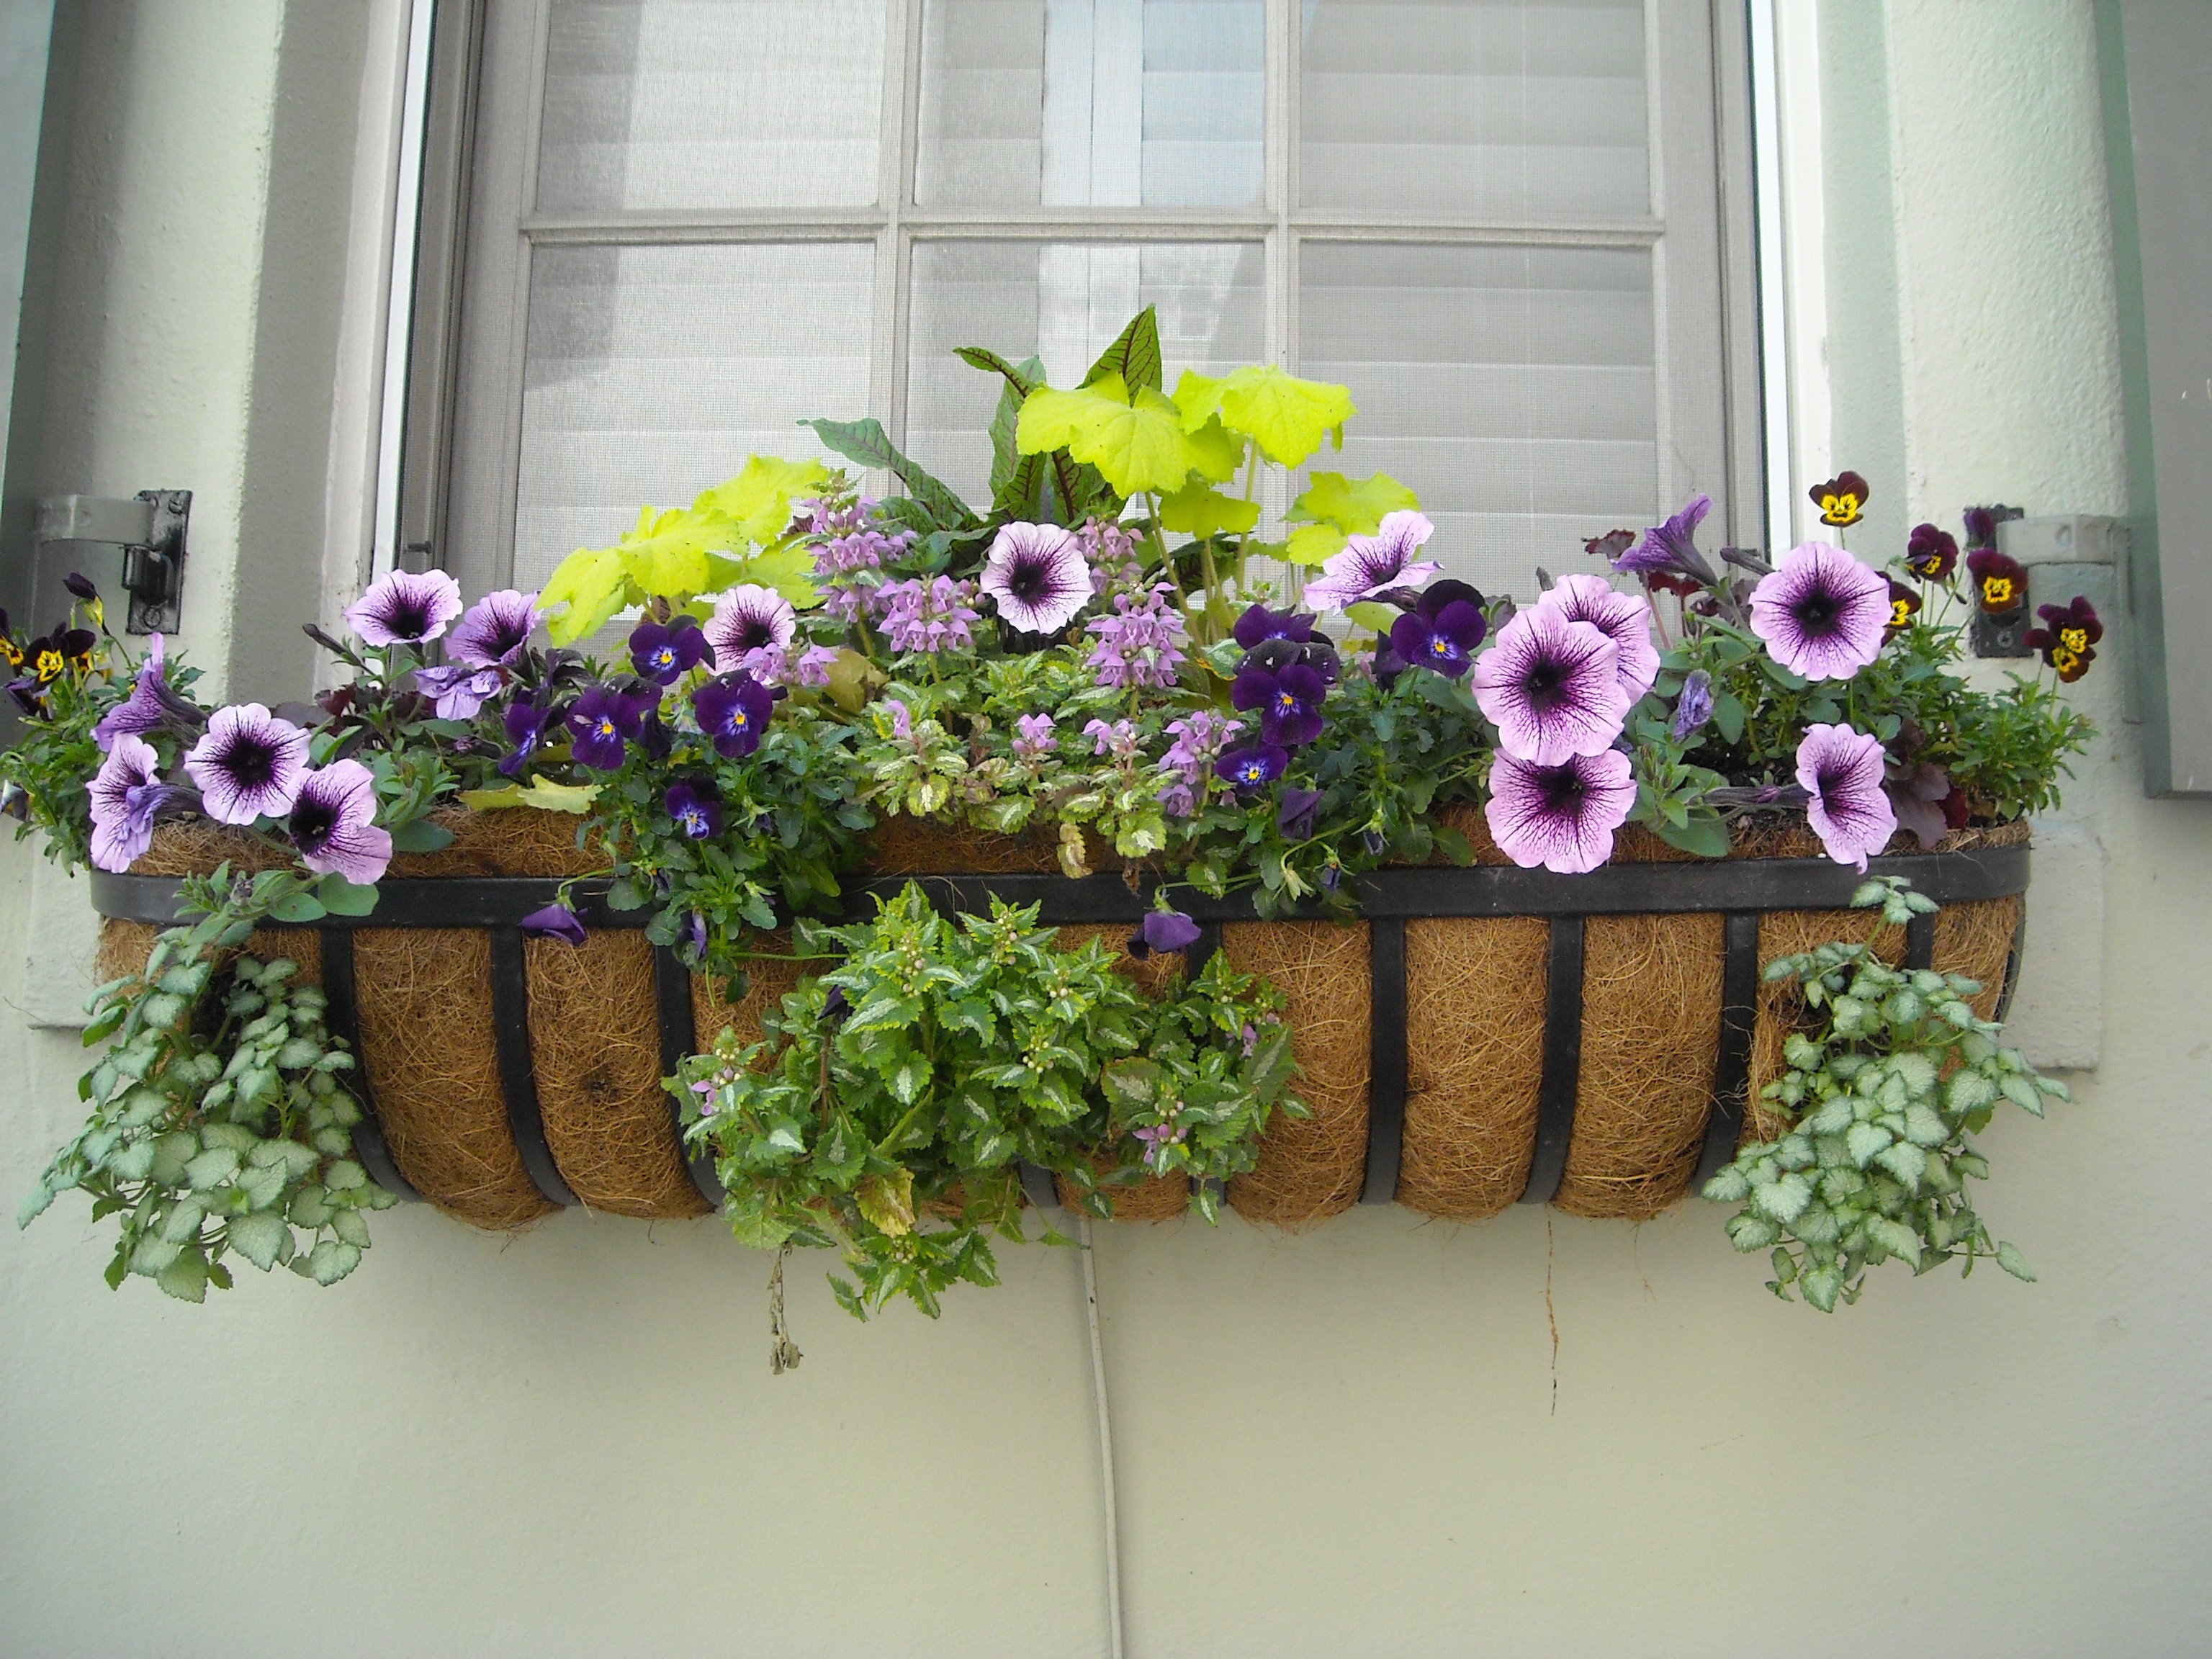
nature, architecture, plant, white, house, flower, window, glass, building, old, city, home, wall, stone, summer, floral, balcony, decoration, green, color, frame, facade, exterior, box, colorful, garden, flowers, design, flowerpot, decorated, floristry, flower bouquet, cut flowers, floral design, centrepiece, artificial flower, window box, flower arranging